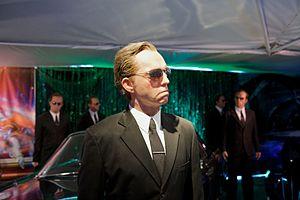
L'Agent Smith est un personnage de fiction apparaissant dans la série de films Matrix et joué par l'acteur Hugo Weaving. Il est un agent, c'est-à-dire un programme qui parcourt la Matrice pour en assurer la sécurité et lutter contre les humains qui la piratent.